Triplane

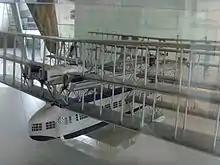
A scale model of a Caproni Ca.60 flying boat.

These advantages are offset to a greater or lesser extent in any given design by the extra weight and drag of the structural bracing and by the loss of lift resulting from aerodynamic interference between the wings in any stacked configuration. The multiplane idea was taken a step further by the quadruplane. No examples were successful, and as biplane design advanced, it became clear that the disadvantages of the triplane and quadruplane outweighed their advantages.